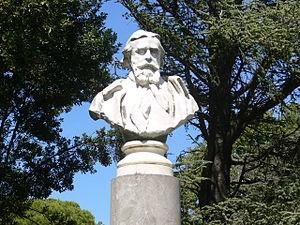
Buste de Félix Gras dans le jardin des Doms d'Avignon
La rue des Teinturiers est l'une des artères d'Avignon intramuros.
Cet article recense les œuvres d'art dans l'espace public de Vaucluse, en France.
Cet article recense les œuvres d'art dans l'espace public de Avignon, dans le Vaucluse, en France.